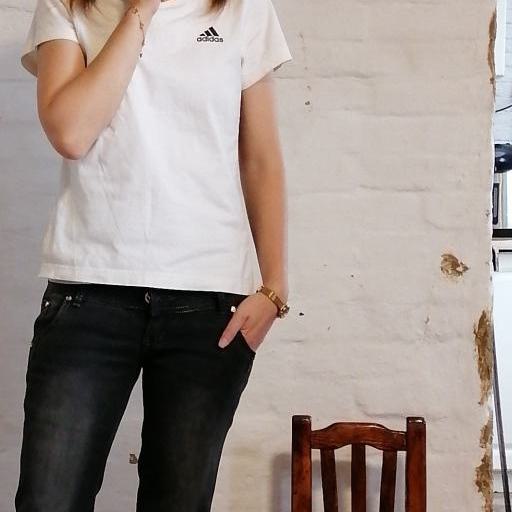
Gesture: no_gesture